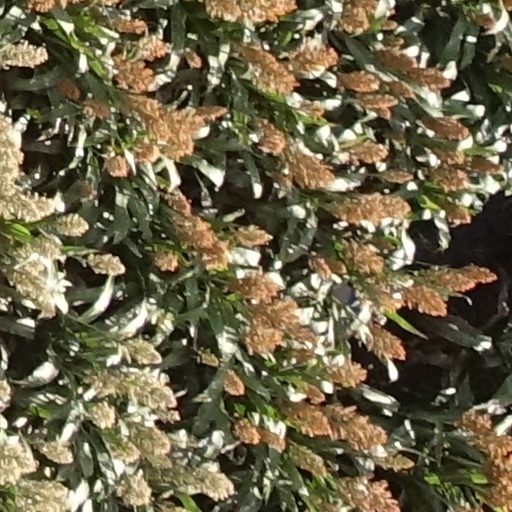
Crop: sorghum